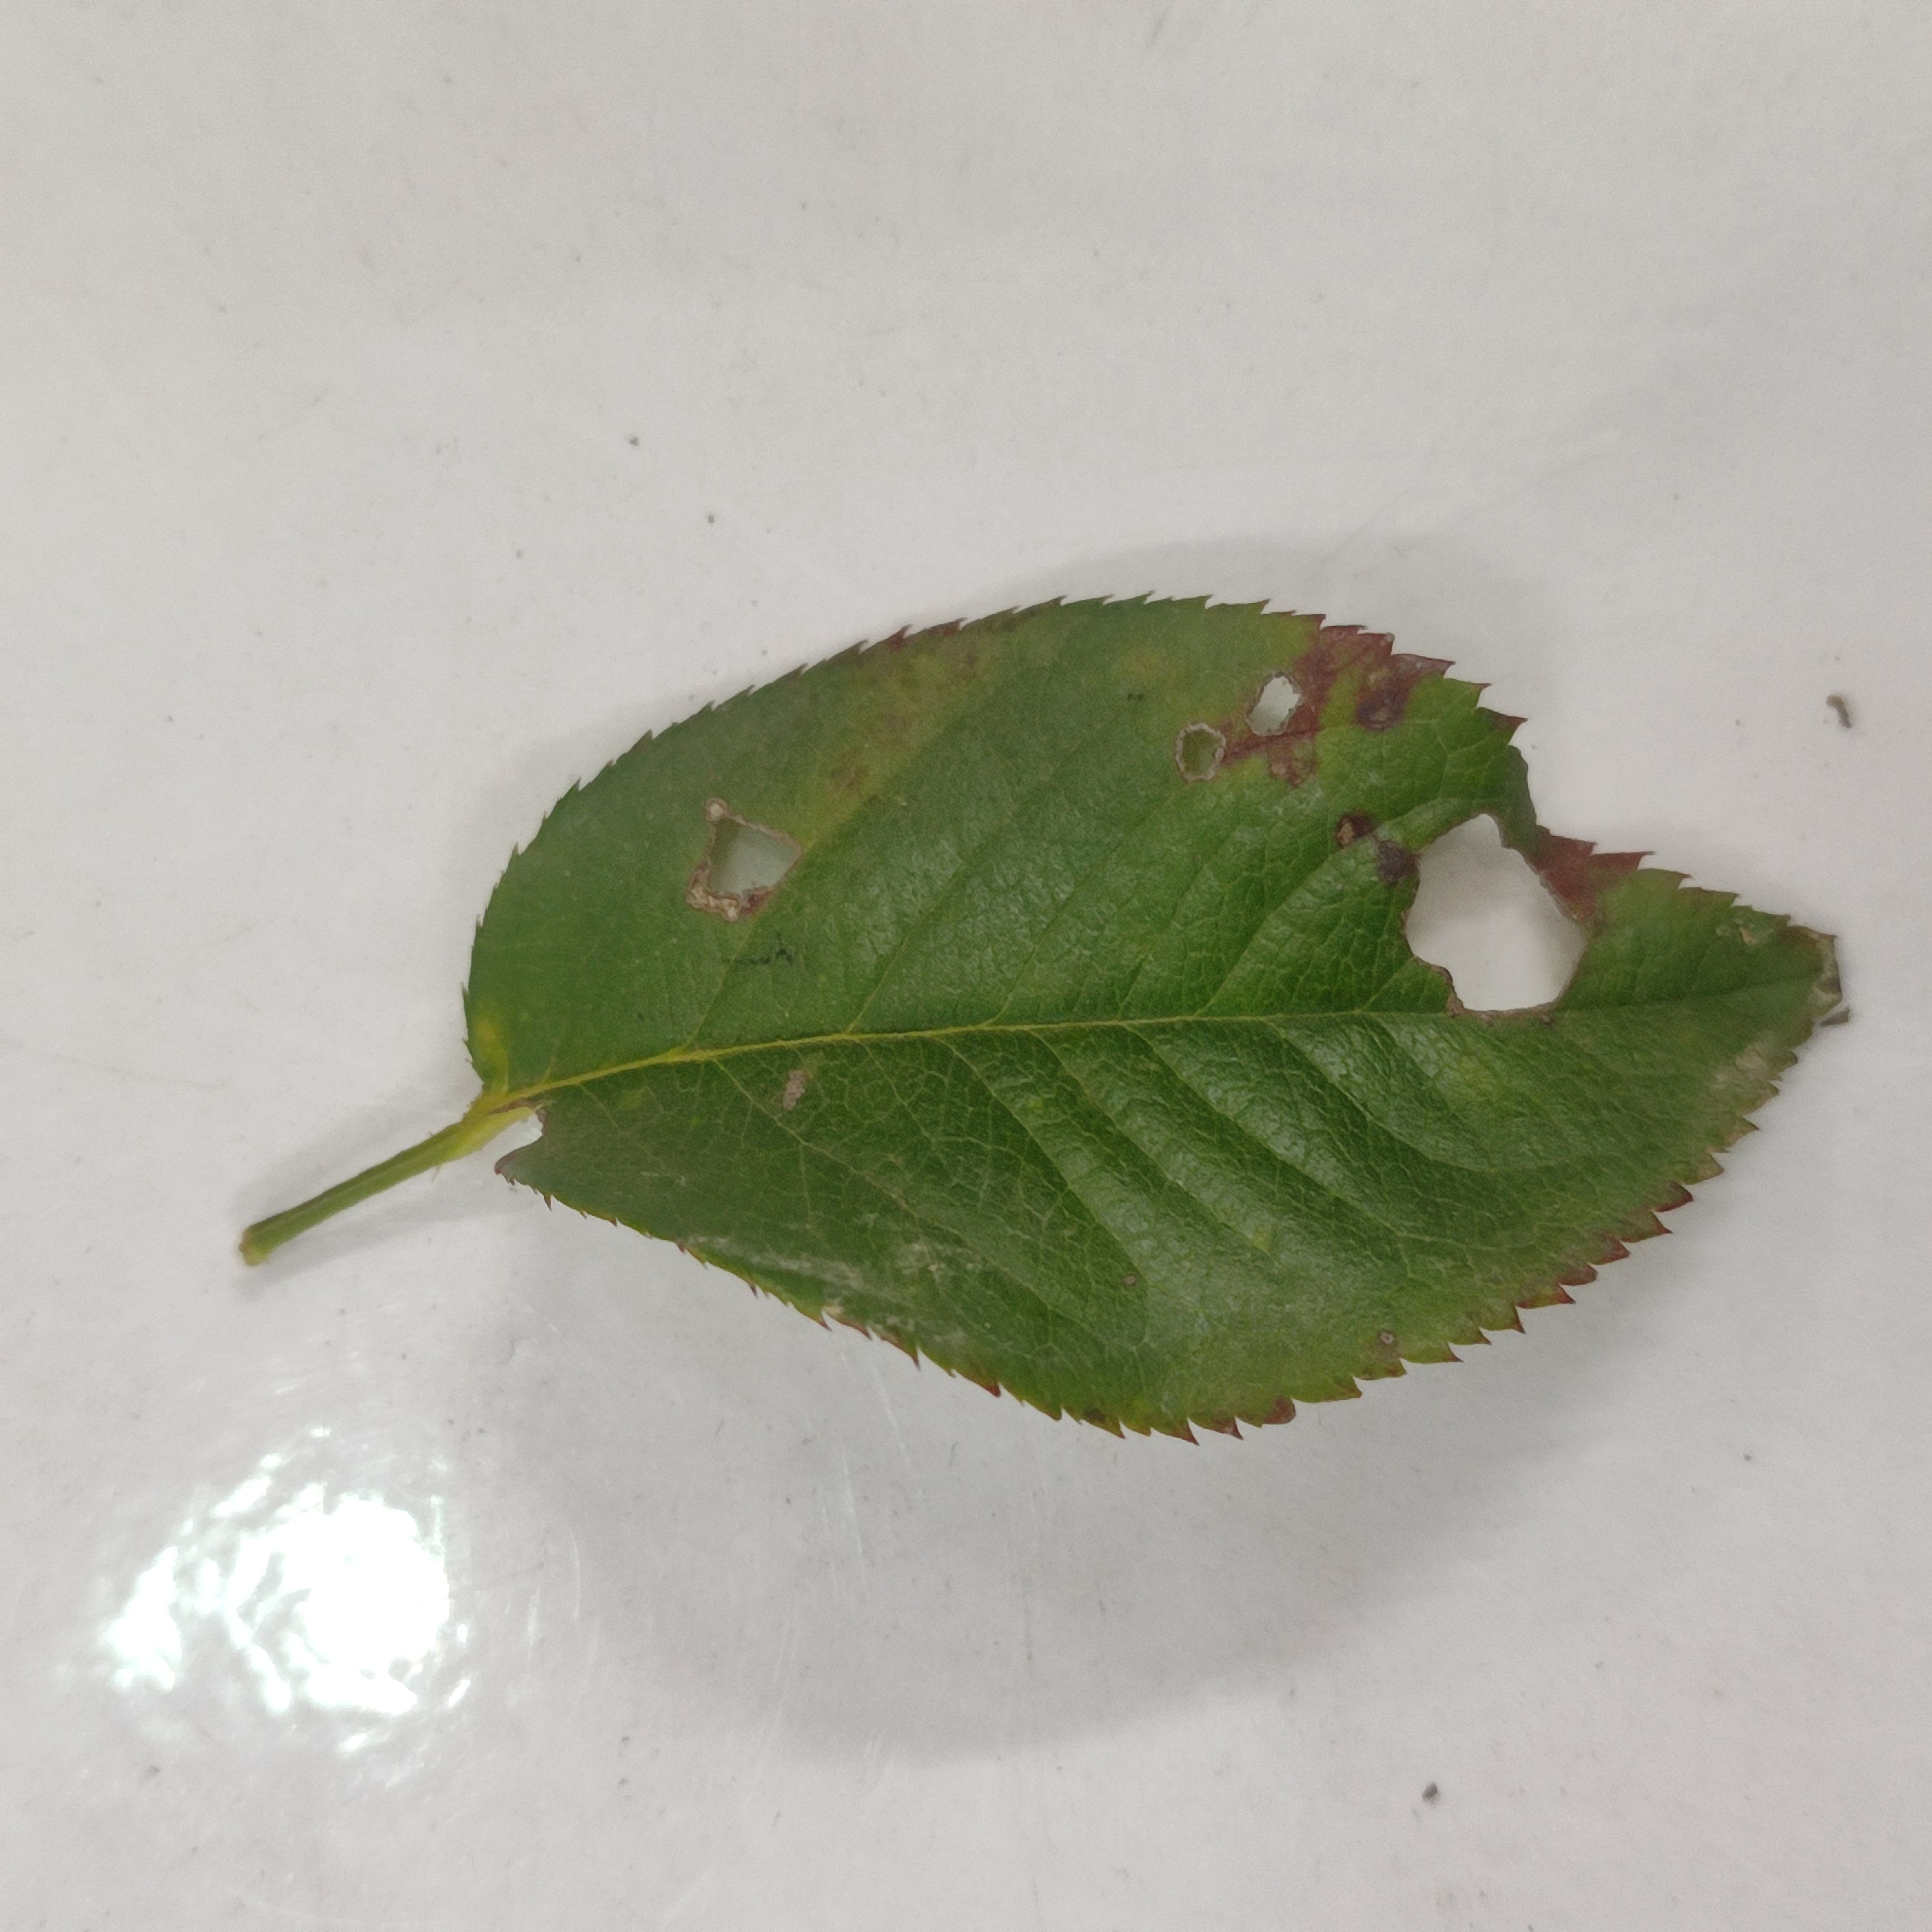
Label: Insect Hole